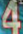
Number: 4